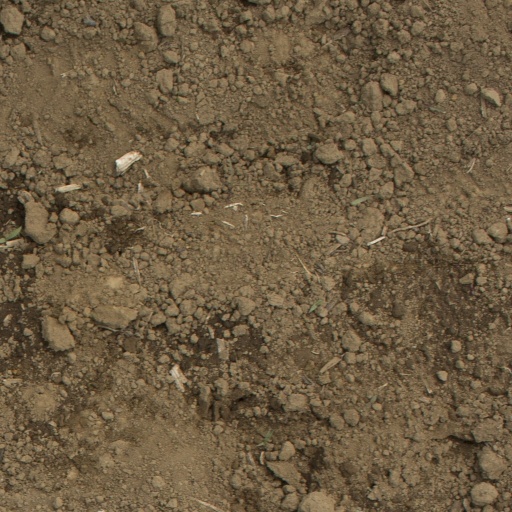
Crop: Jerusalem artichoke